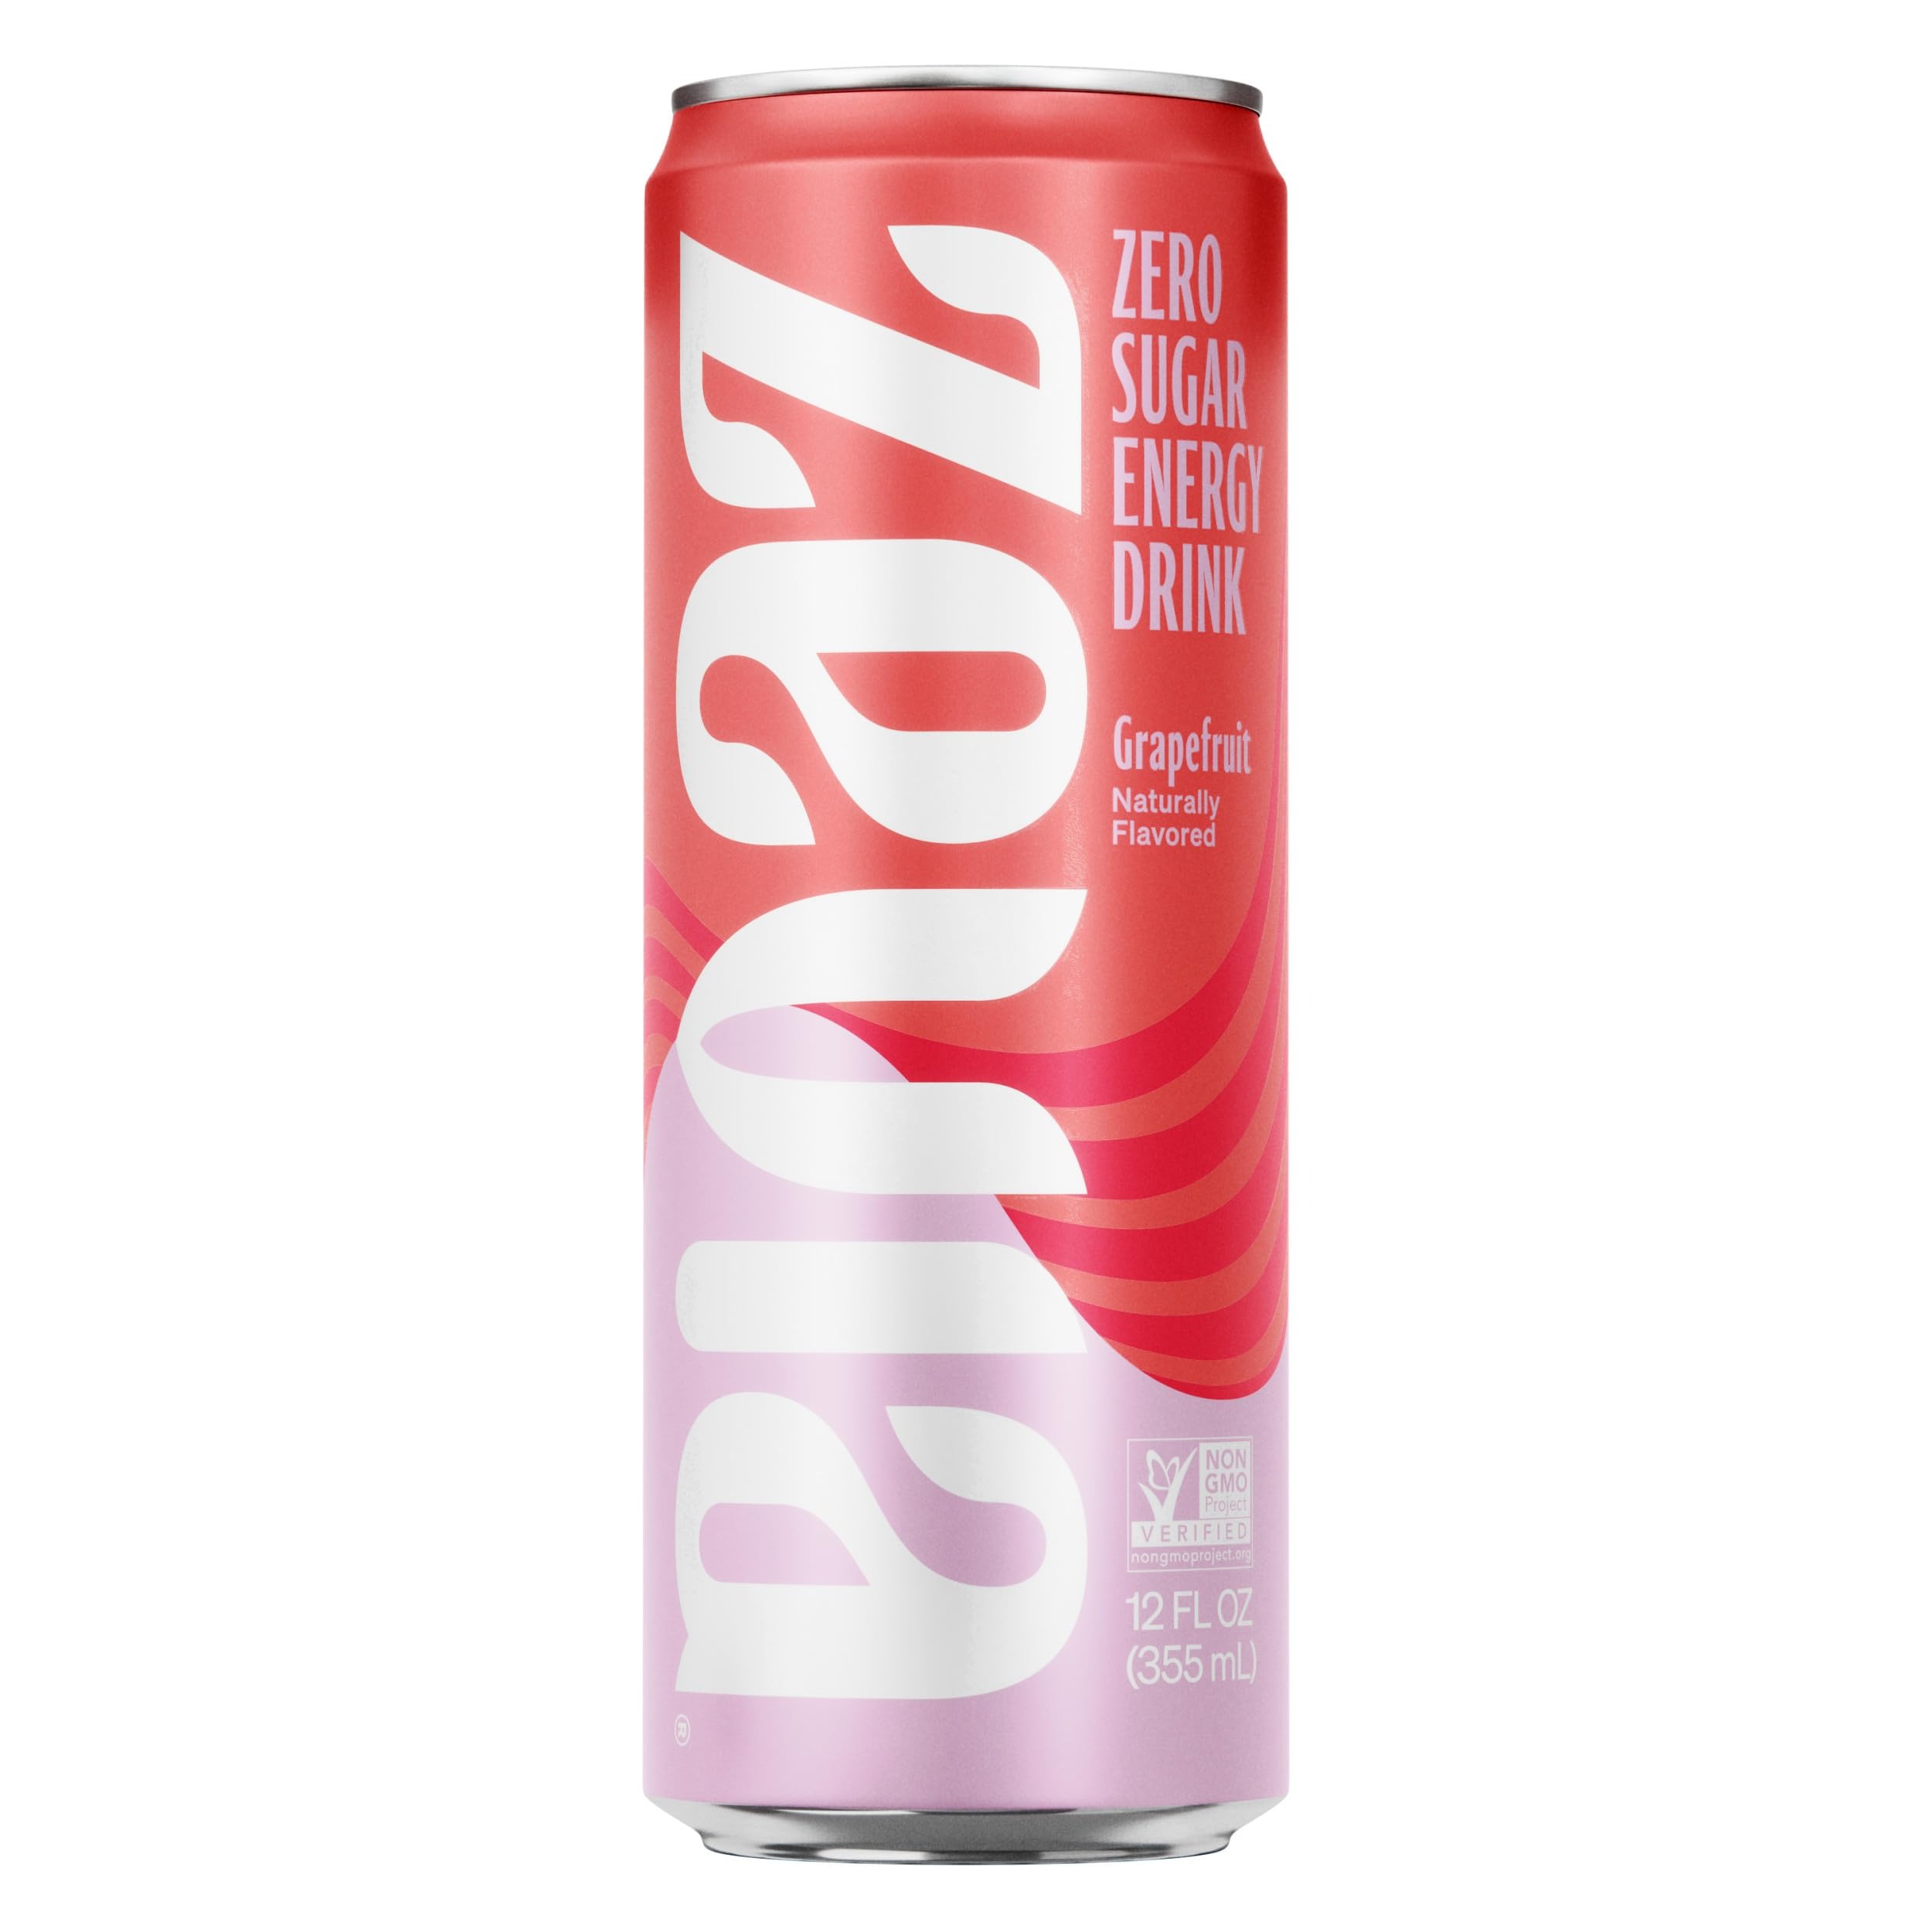
Item Name: Zevia Energy Grapefruit Zero Cal, 12 oz
Bullet Point 1: Look up refreshment in the dictionary and we bet you'll find a mention of Zevia Lemon Lime Twist
Bullet Point 2: Best quality product
Bullet Point 3: Gluten-free and Non-GMO, Effervesce combines Authenticity with Elegance and Prestige
Value: 12.0
Unit: oz

Price: 2.29